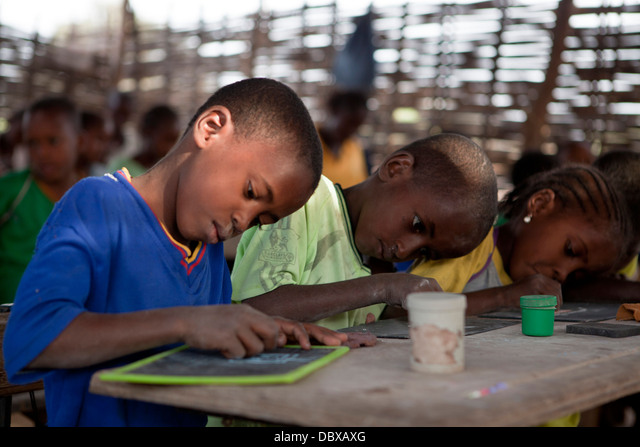
Nataal bii ma jot tey nag nataal la boo xam ne ay élève yoo xam ne dañuy jàng. Élève yi nag ku nekk mi ngi tiim sa ardoise bi ngay jànge. Ba noppi am na ay xottu yu nekk seen wet. Ba noppi ñu tiim taabal ji nii.